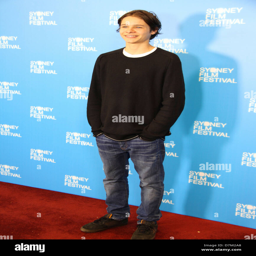
pictured from the short film is actor on the red carpet